Waxy (horse)

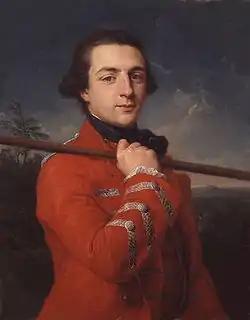
Waxy's most celebrated offspring were bred by the Duke of Grafton at the Euston Hall stud.

The Epsom Derby occurred on 18 May and was attended by "as numerous a company as ever appeared on the course." Eleven horses lined up for the start, seven of them sired by Pot-8-Os. The starting odds for Waxy to win the Derby were 100 to 7 and 100 to 10 (depending on the bookmaking operation) and at the Tattersalls betting room he "was so little thought of, that he had never been mentioned" in the betting. The race favorite was Lord Egremont's colt "Brother to Precipitate" (later named Gohanna in 1795) with this horse taking the lead in the initial strides of the race. Waxy pushed Brother to Precipitate (a "bump" in modern racing terms) at the track's first turn, taking and maintaining the lead to become an "easy winner" of the Derby. Three of the top four finishers were sired by Pot-8-Os, with second-place finisher Brother to Precipitate being the exception. The meeting was also notable for a "dreadful accident," a collision between a servant on horseback with the colt Exiseman, the winner of the race after the Derby, and for the antics of John Lade dressed in a "loose undress of blue and white striped trowsers" asking the crowd to determine whether he was "the captain of a privateer or an ambassador from the Great Mogul."